Republic F-105 Thunderchief

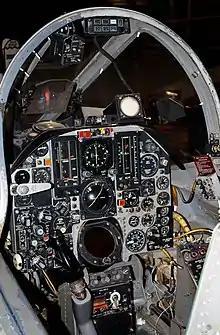
The cockpit of an F-105 Thunderchief

Former North American F-86 Sabre pilot Jerry Noel Hoblit recalled being in awe of the F-105's size after seeing it for the first time; he could not manage to reach the air intake lip even with a running jump. The F-105 had a spacious cockpit with good visibility and layout (particularly after the introduction of "tape" instruments); the advanced electronics were easy to learn and operate. Takeoffs and landings were often performed in the range. The spoilers provided good roll control at all speeds and the distinctive four-petal airbrakes (which also opened slightly when the afterburner was engaged to allow for the larger flow of exhaust gases) were highly effective even at supersonic speeds. Loss of control due to a spin or complications of adverse yaw required deliberate effort from the pilot and spontaneous spin recovery was rapid.